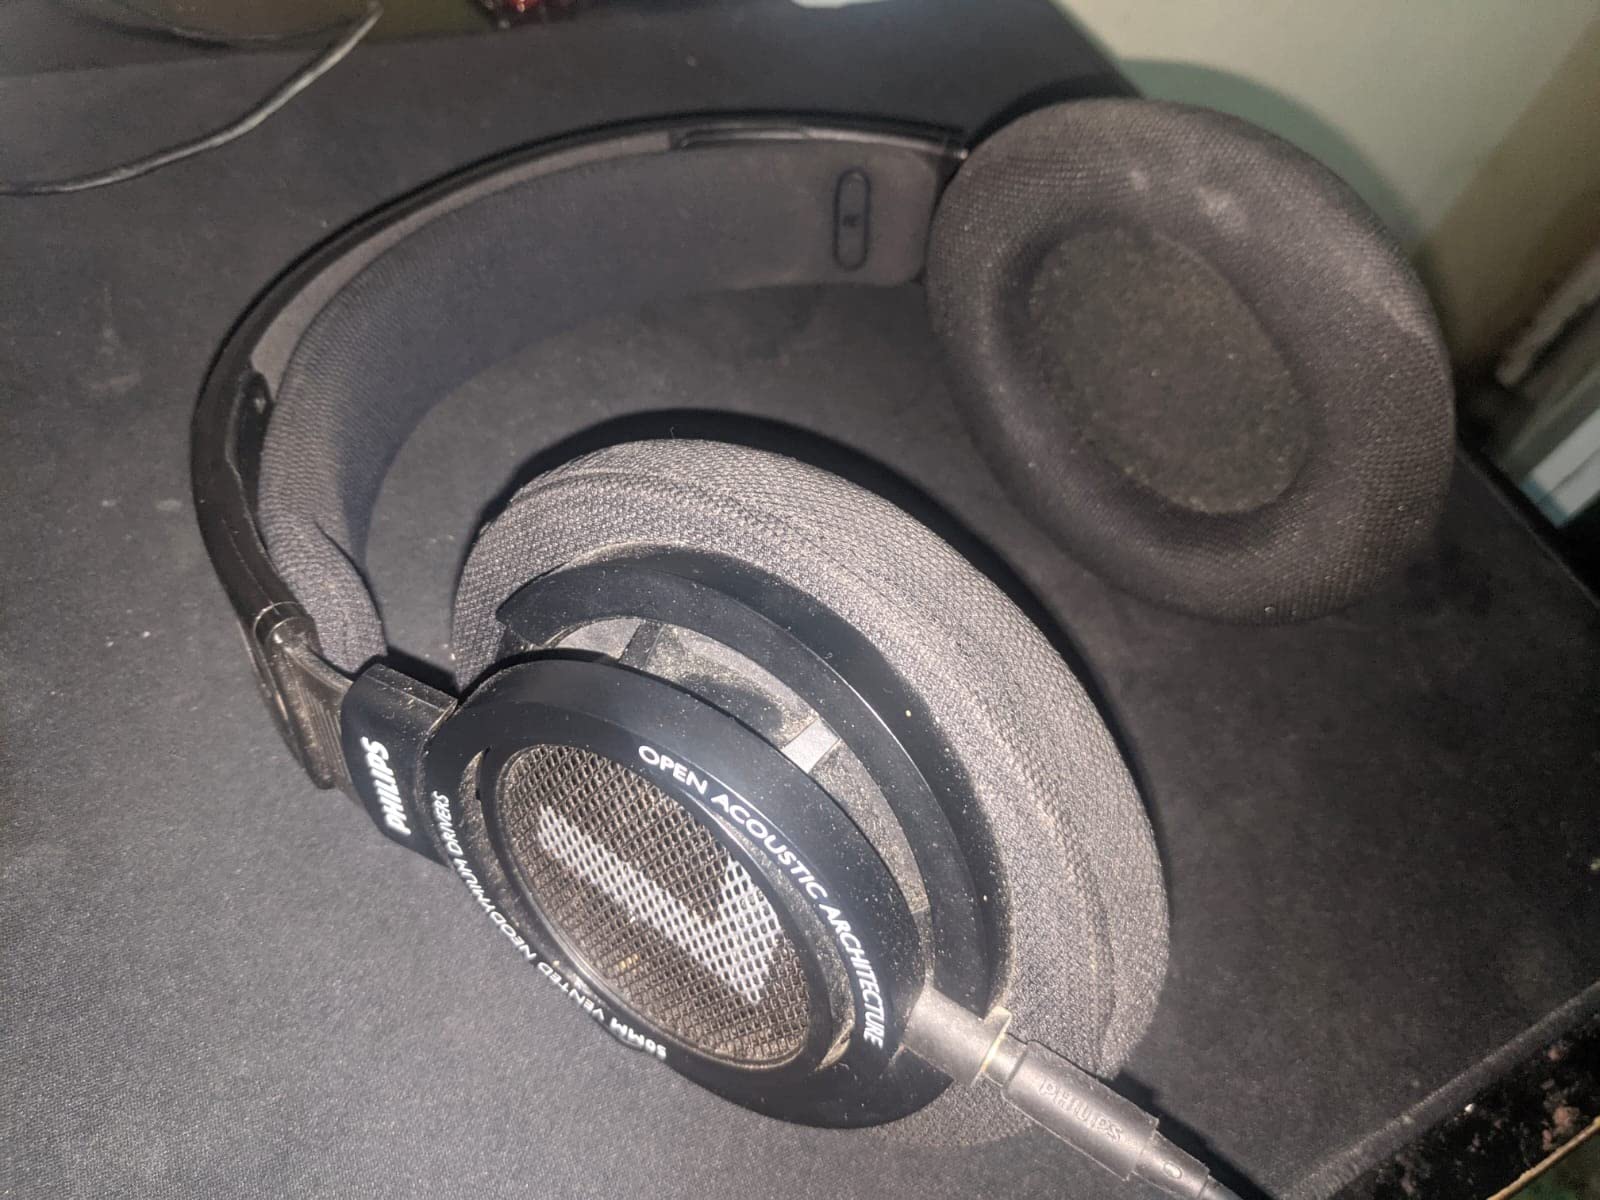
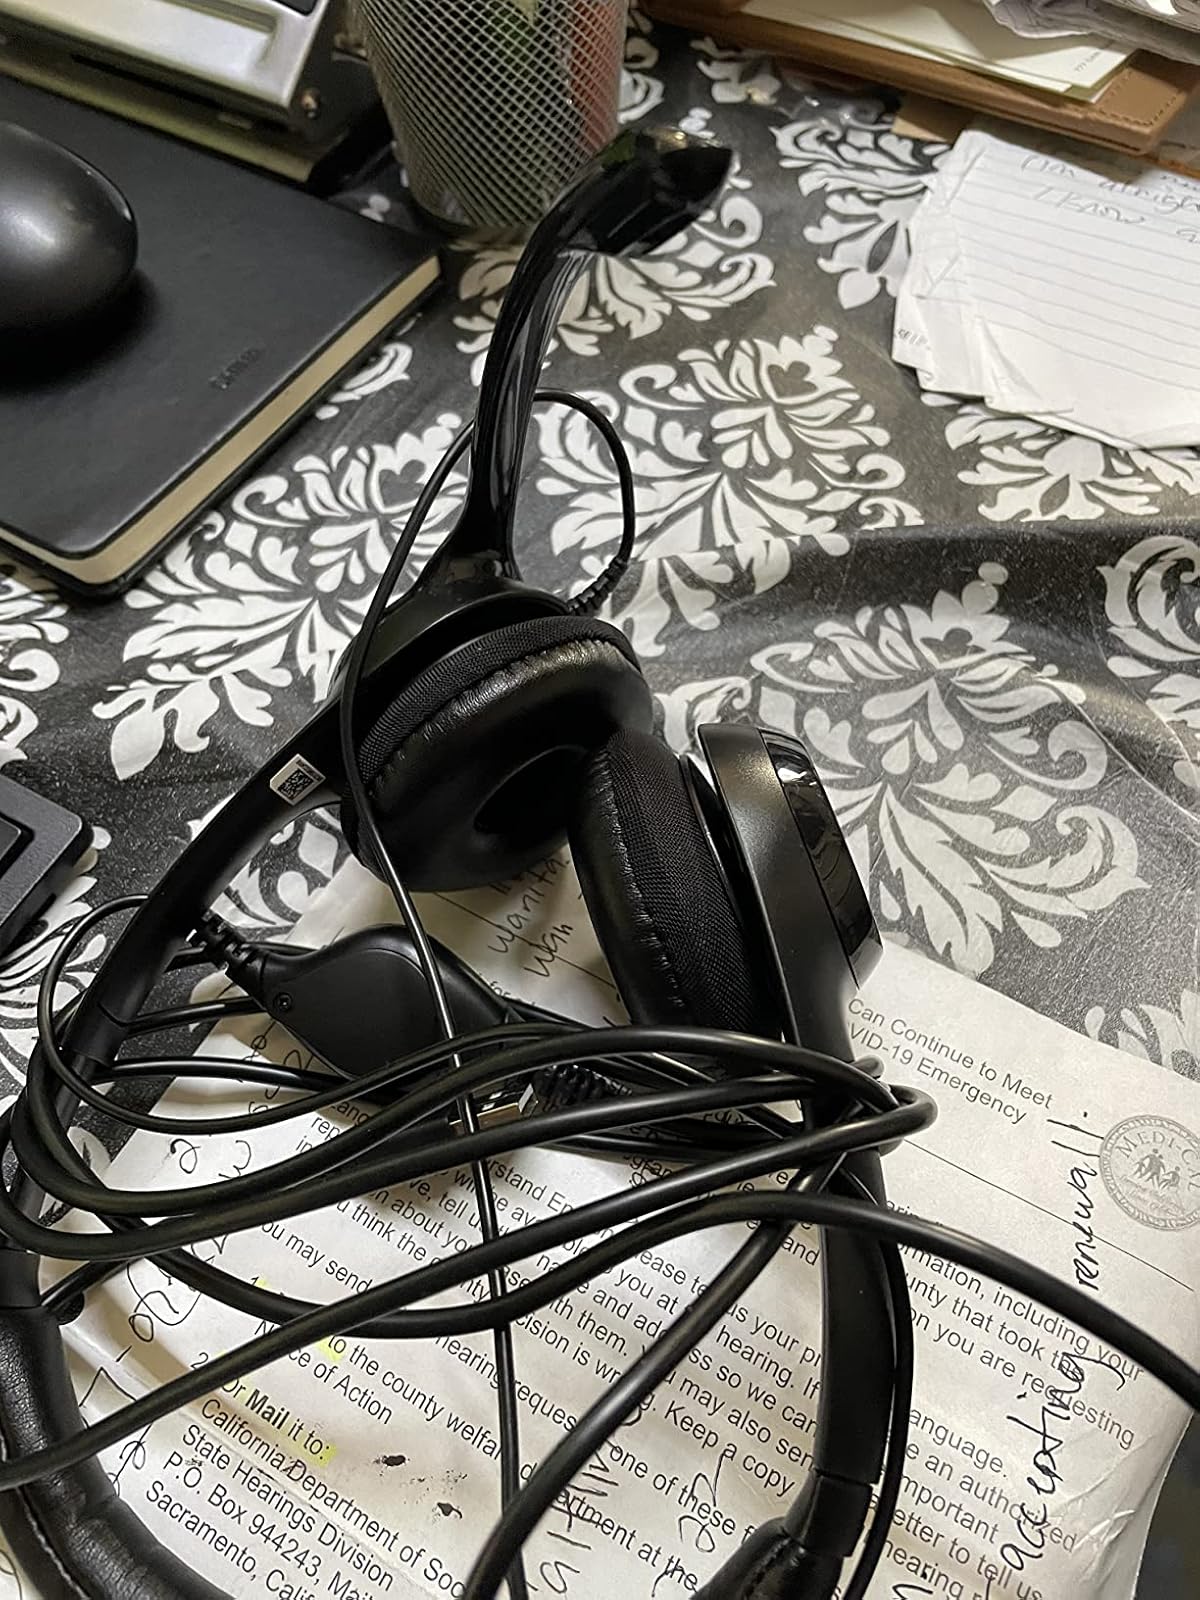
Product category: headphones
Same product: no